History of the Jews in Romania

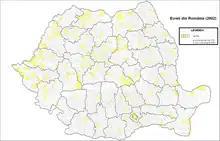
Jews in Romania (2002 census)

After Romania entered the war at the start of Operation Barbarossa atrocities against the Jews became common, starting with the Iași pogrom – on June 27, 1941, Romanian dictator Ion Antonescu telephoned Col. Constantin Lupu, commander of the Iași garrison, telling him formally to "cleanse Iași of its Jewish population", though plans for the pogrom had been laid even earlier – 13,266 Jews, according to Romanian authorities, were killed in July 1941.